Anna Sui

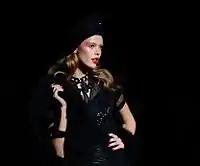
Frida Gustavsson on the runway in November 2011

For her innovative work, Sui has been called a designer who "never panders" by "The New York Times", and earned the distinction of being named to "Time" magazine's list of the decade's top five fashion icons. Sui's work has been extensively covered both by the journalist industry as a whole and by the fashion press in particular. Her seasonal shows are regularly covered by "Vogue", "Style.com", "Women's Wear Daily" and many other news and editorial platforms. In general, the ambiance created in the designer's shows is particularly well received with the media commenting on details such as the anticipation surrounding the soundtracks to the playful and lighthearted environment. Mercedes-Benz Fashion Week called Sui's career "a classic American success story," quoting Sui's determined attitude: "You have to focus on your dreams, even if they go beyond common sense. How could this young girl from the suburbs of Detroit become a success in New York? It was always that dream." Reviews generally refer to the thoroughness of the designer's research and her tying together of various trends and topics both historical and current.